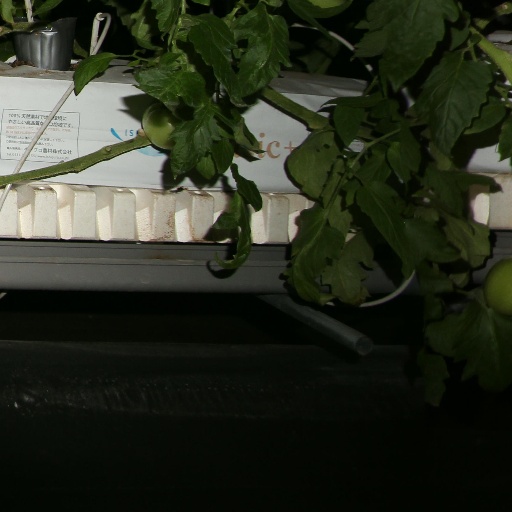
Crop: tomato